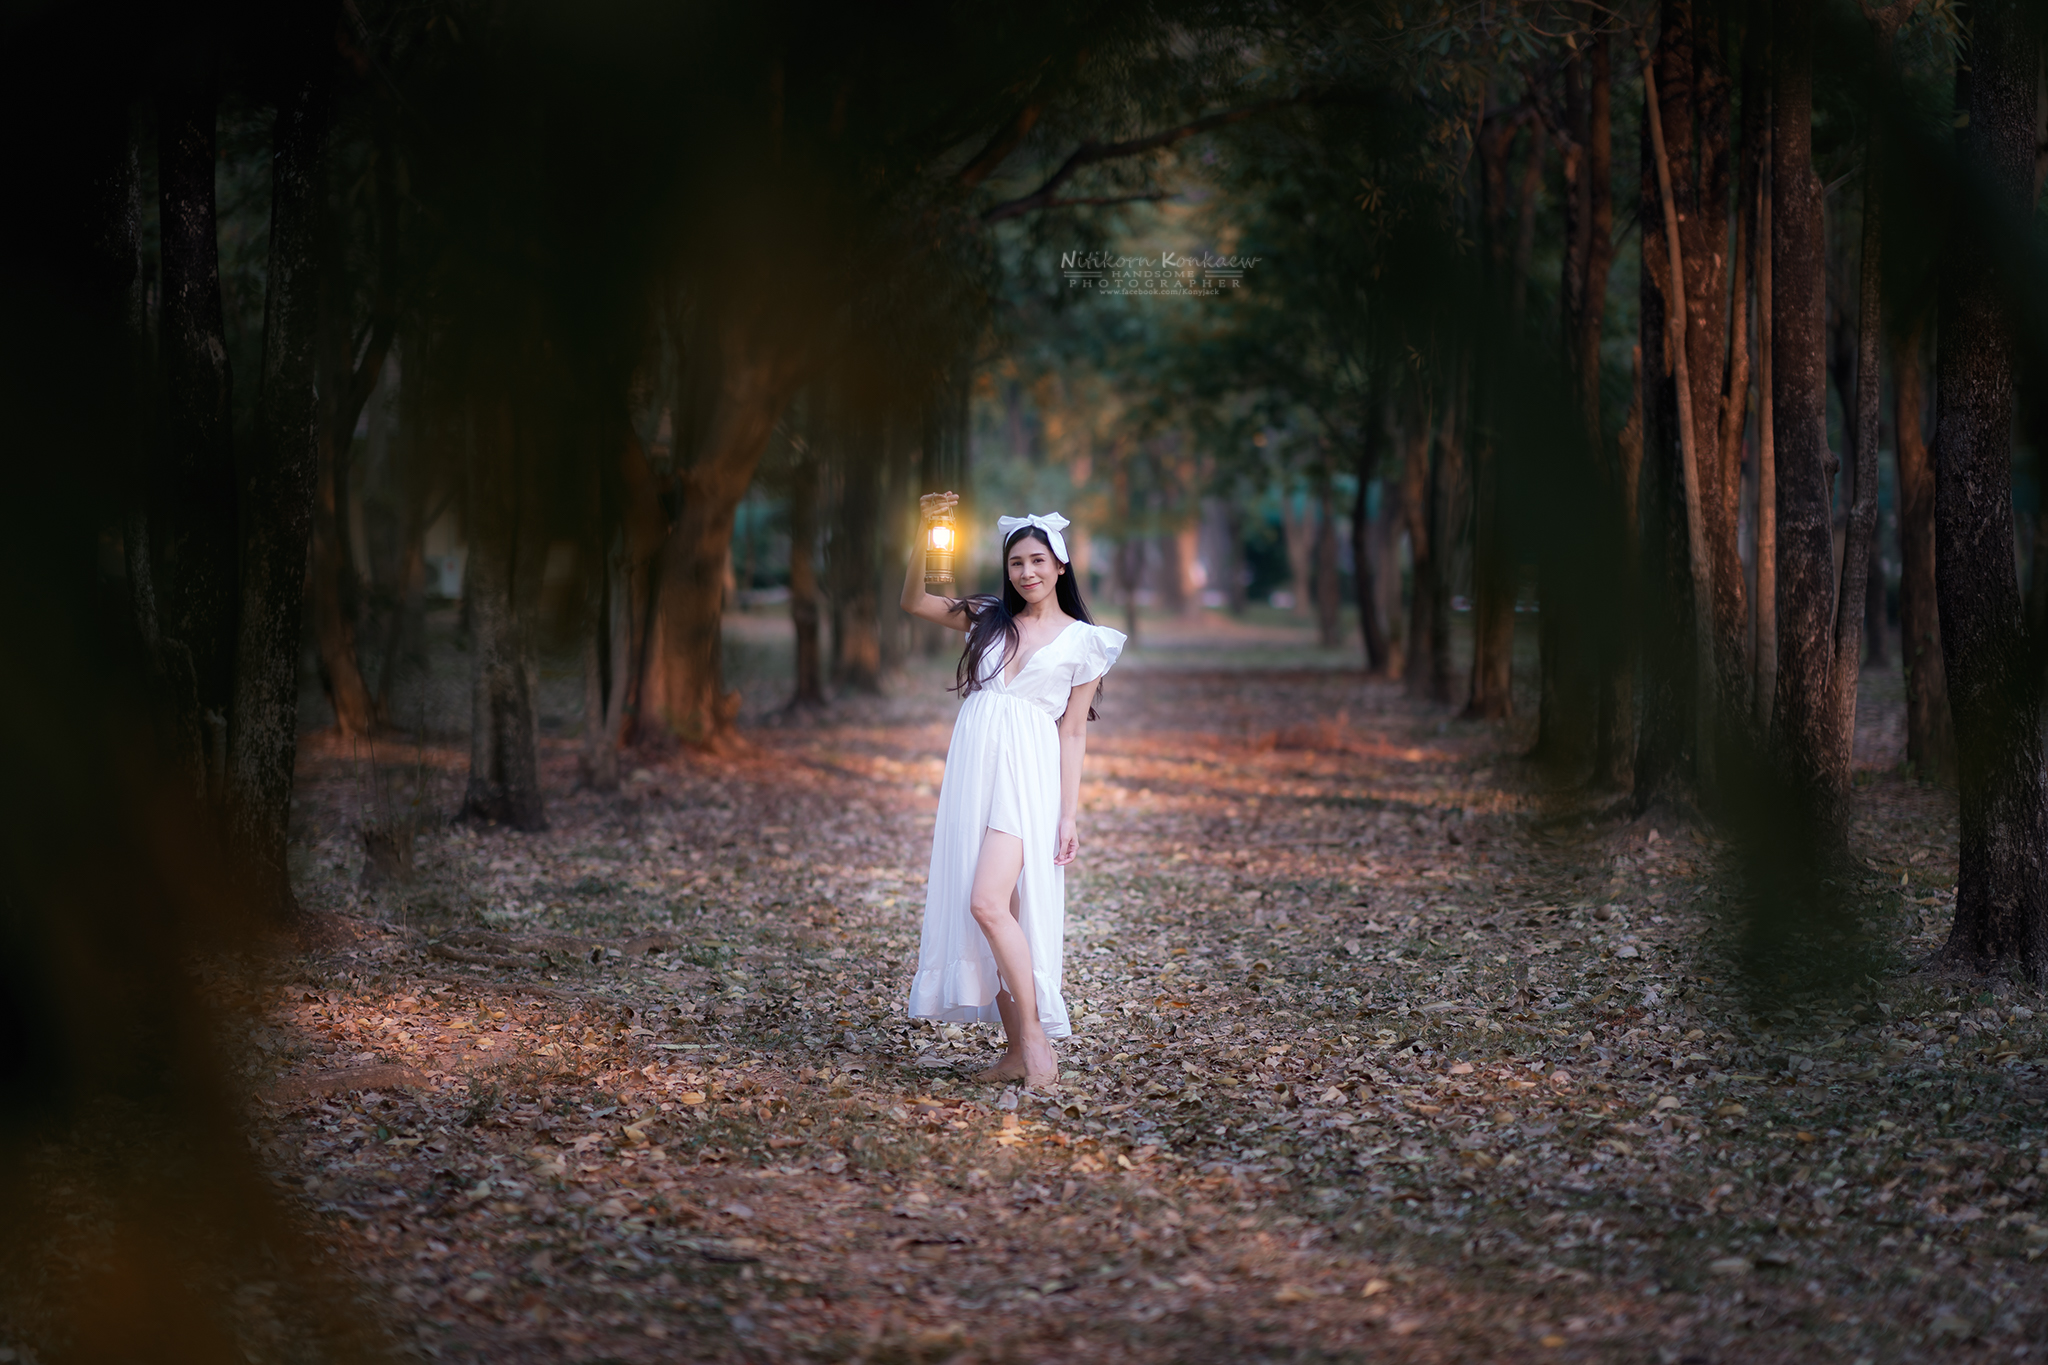
girl, woman, asian, cute, photograph, natural environment, light, tree, forest, darkness, beauty, woodland, photography, flash photography, branch, sunlight, plant, dress, wood, landscape, photo shoot